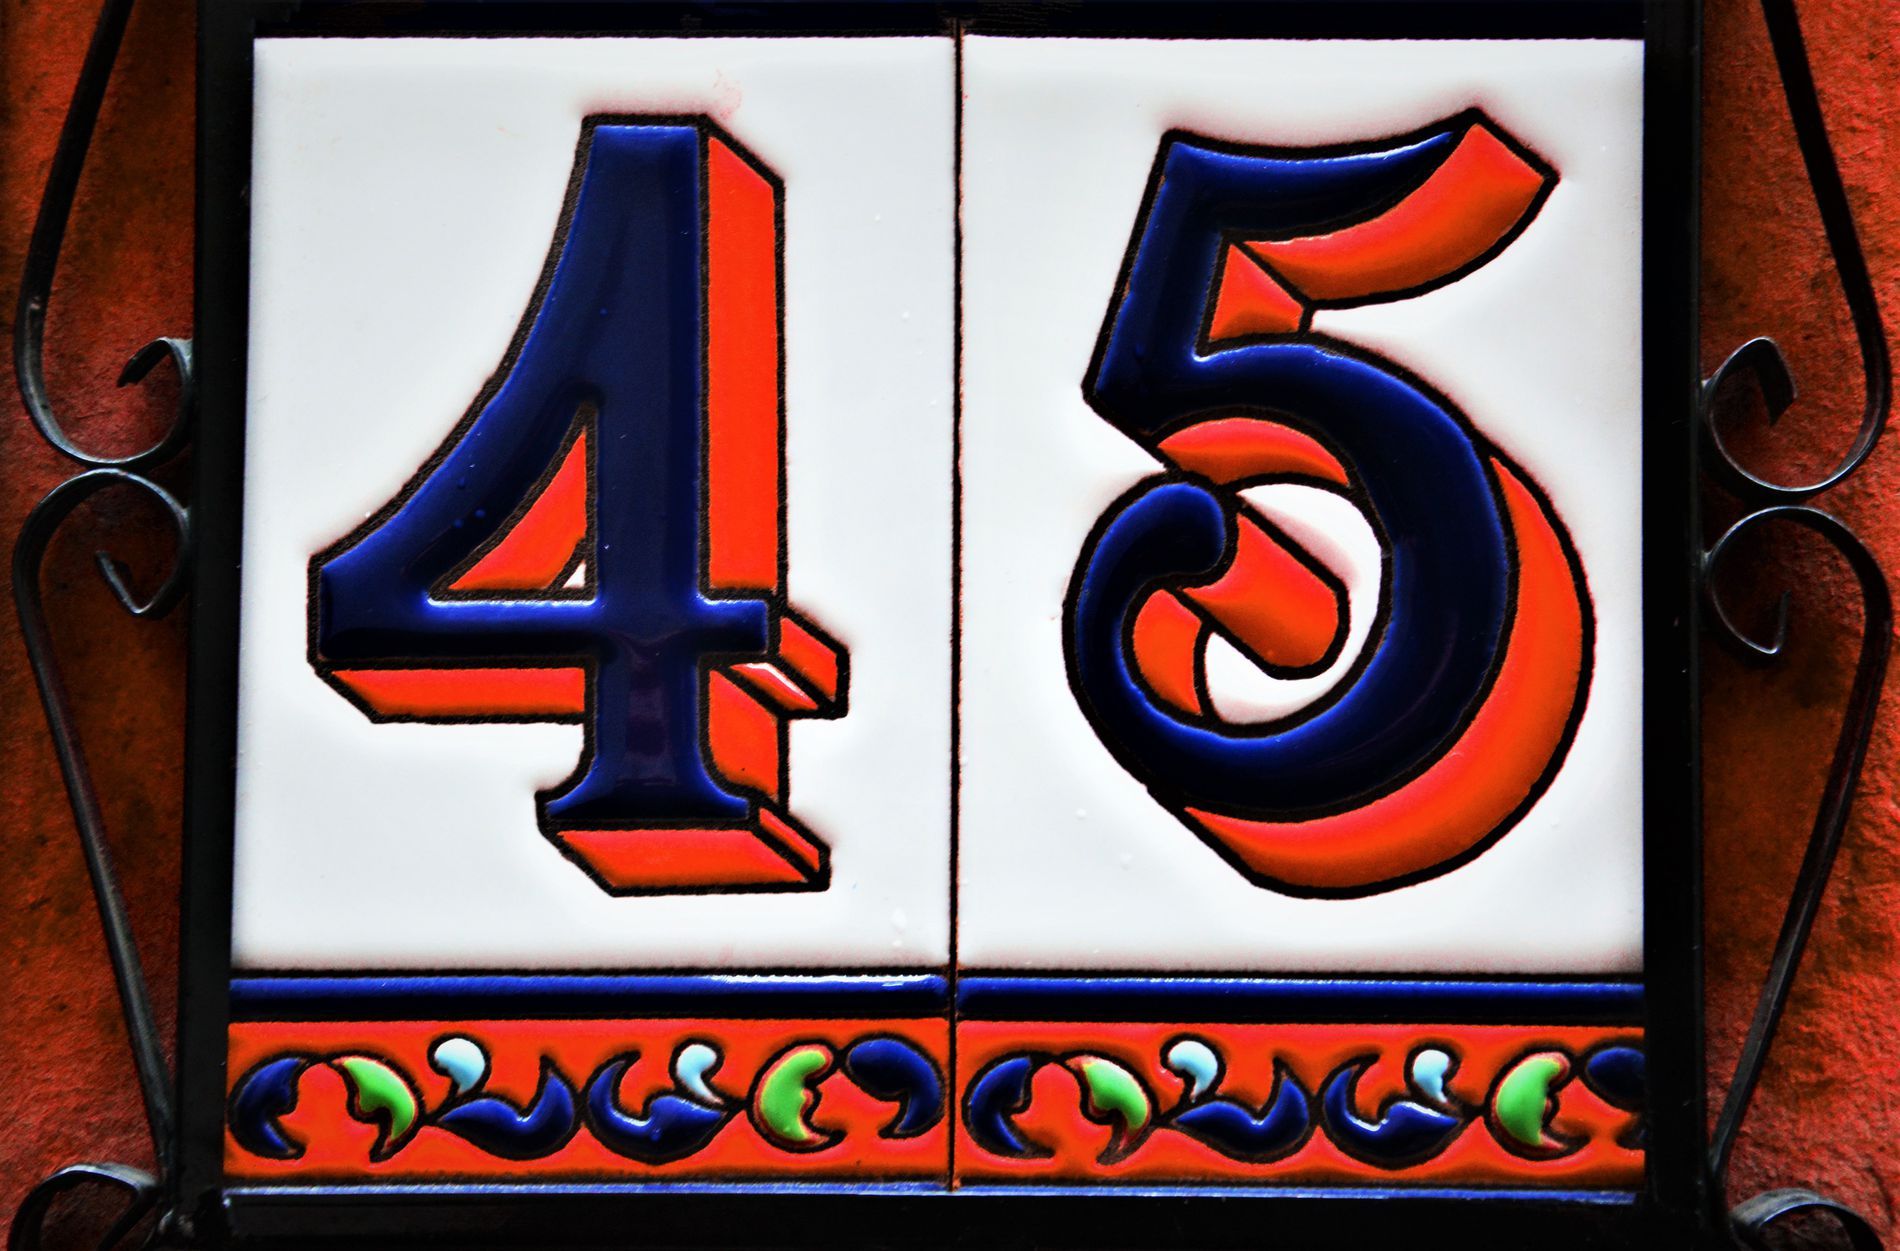
Address sign
The photo shows an address sign composed of two rectangular ceramic white tiles with the number "45" on them. Below the numbers, along the bottom edge of the two tiles, is a decorative border featuring a repeating pattern of curved shapes. The entire sign is mounted on a reddish-orange textured wall.
A close-up of decorative tiles displaying the number 45 in a black metal frame on a reddish wall. The color palette primarily features reds and oranges from the wall and number accents, deep blues in the numbers and border, white from the tiles, black from the frame, and accents of green in the border. The mood conveyed is one of vibrant warmth and personalized detail, reflecting care and character.
Labels: Number, Symbol, Text, Address sign, Wall
Camera: NIKON CORPORATION NIKON D5200
Lens: 18.0-105.0 mm f/3.5-5.6, AF-S DX VR Zoom-Nikkor 18-105mm f/3.5-5.6G ED
Aperture: F6.7
Exposure: 1/20 sec
ISO: 1000
Focal length: 48.0 mm